Renewable energy in Asia

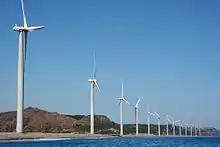
Bangui Wind Farm in Ilocos Norte, Philippines

India is both densely populated and has high solar insolation, providing an ideal combination for solar power in India. Much of the country does not have an electrical grid, so one of the first applications of solar power has been for water pumping, to begin replacing India's four to five million diesel powered water pumps, each consuming about 3.5 kilowatts, and off-grid lighting. Some large projects have been proposed, and a 35,000 km area of the Thar Desert has been set aside for solar power projects, sufficient to generate 700 to 2,100 gigawatts.